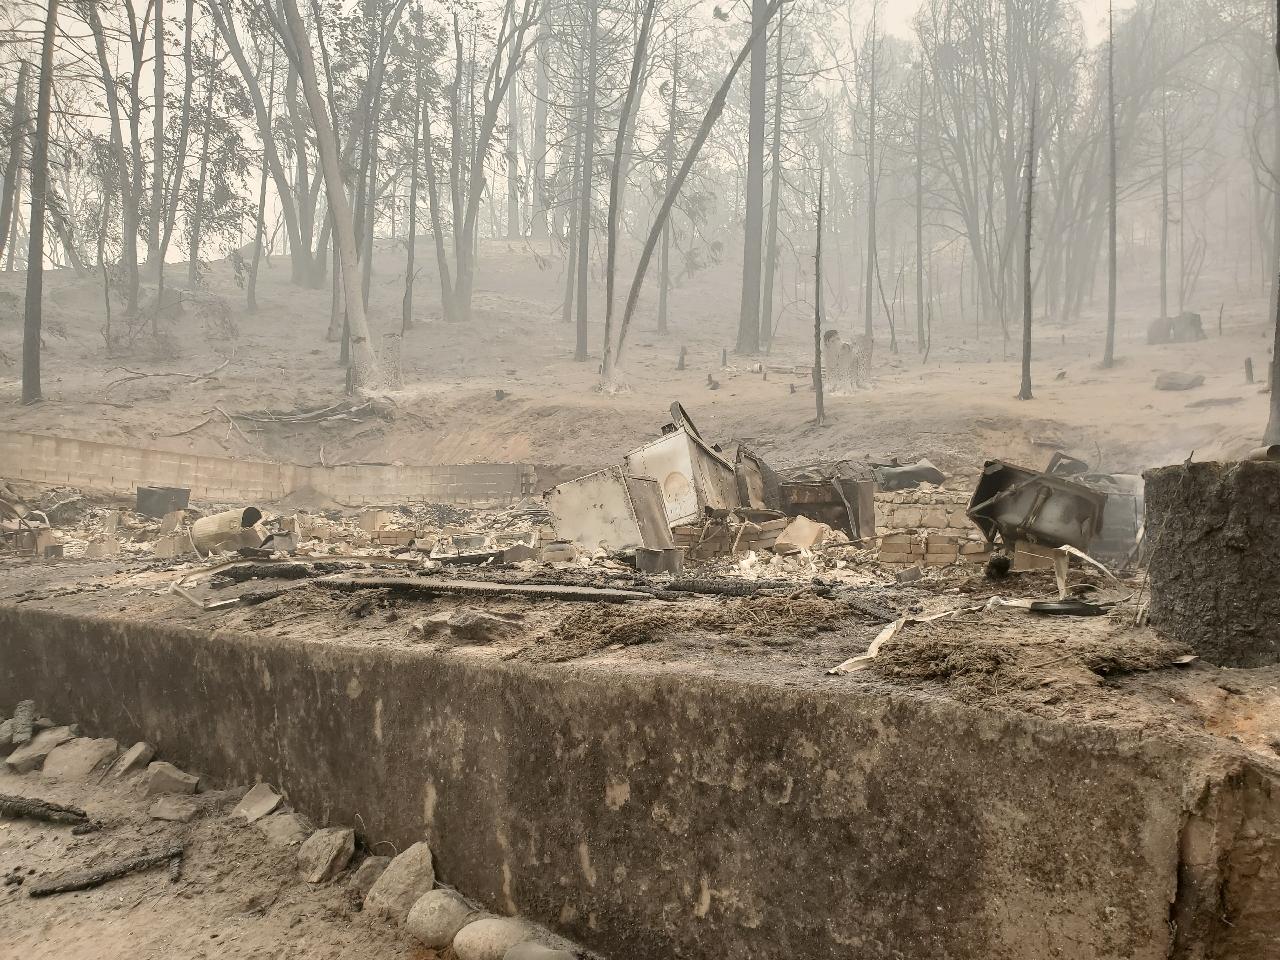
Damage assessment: destroyed